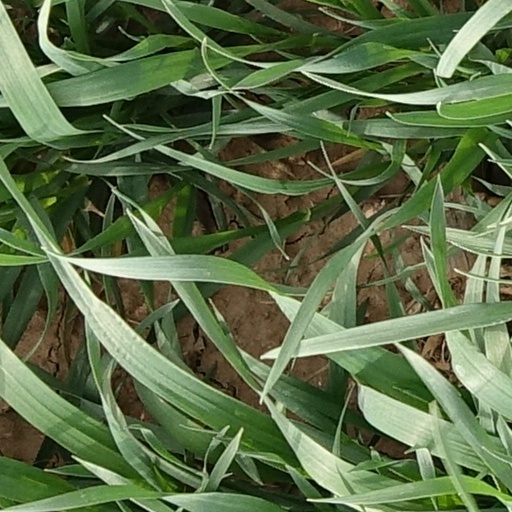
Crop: wheat